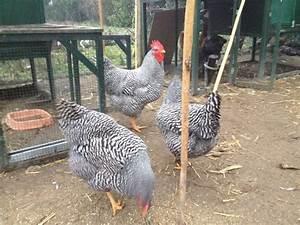
chicken